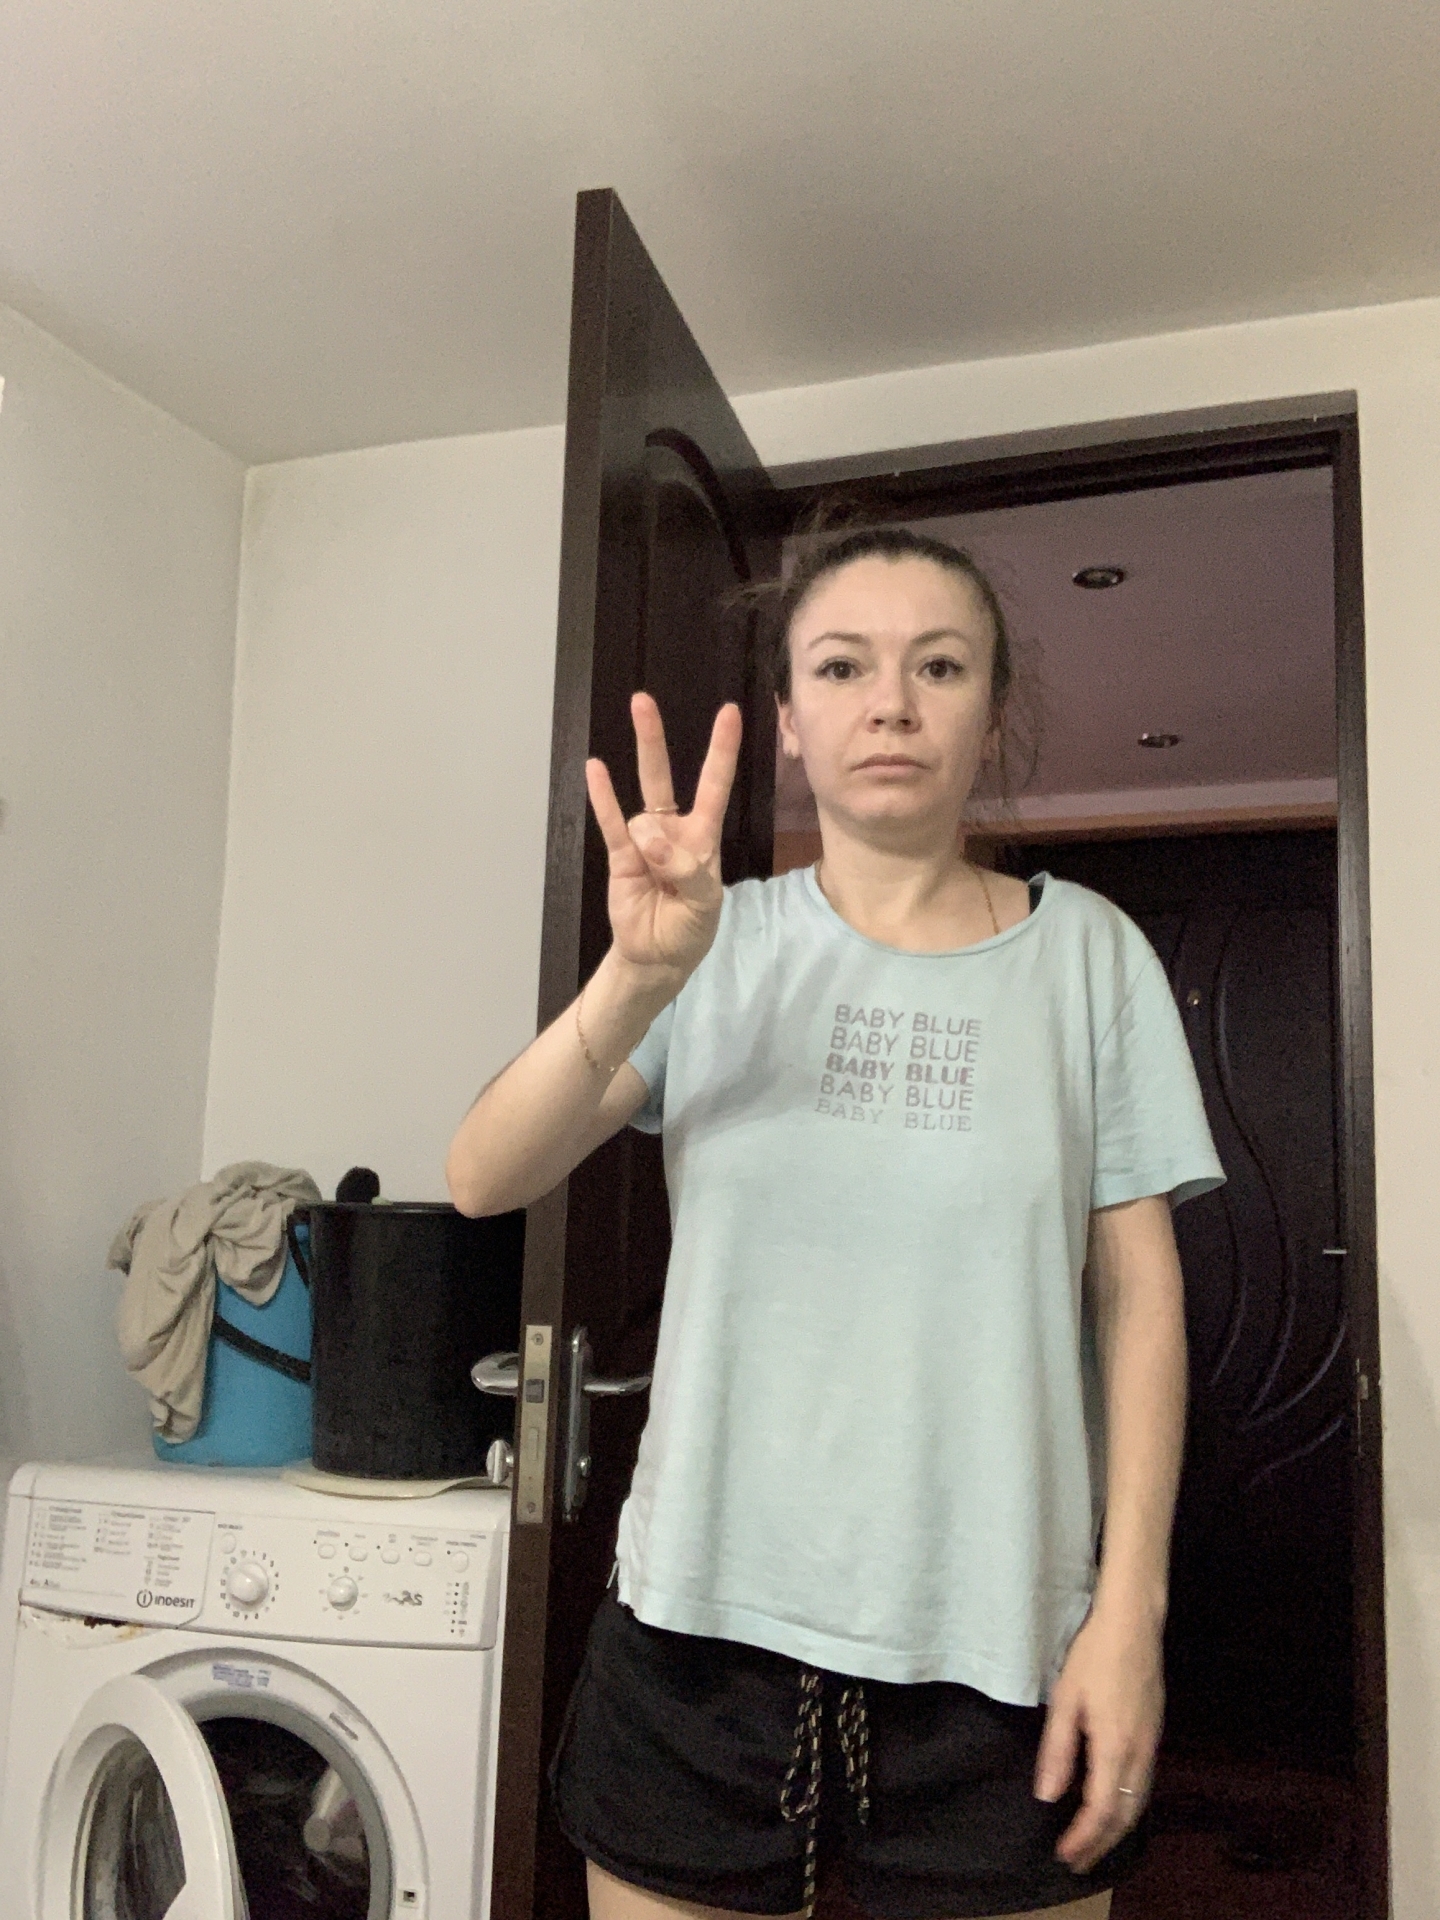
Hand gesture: three3